Click (comics)

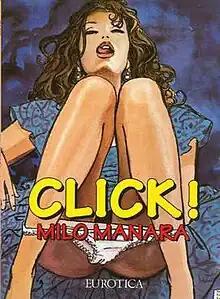
cover of U.S. edition of "Click!" #1

Click! is a series of erotic Italian comic books written and illustrated by comic book creator Milo Manara. It was first published in 1983 as "Il gioco" in the Italian "Playmen" and as "Déclic" in "L'Écho des savanes" in France. Three sequels have followed, in 1991, 1994 and 2001.